Investment (military)

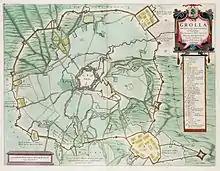
Schematic view of the circumvallation during the Siege of Groenlo in 1627

Thucydides notes the role circumvallation played in the Sicilian Expedition and in the Spartan siege of Plataea during the initial stages of the Peloponnesian War in 429 BC.